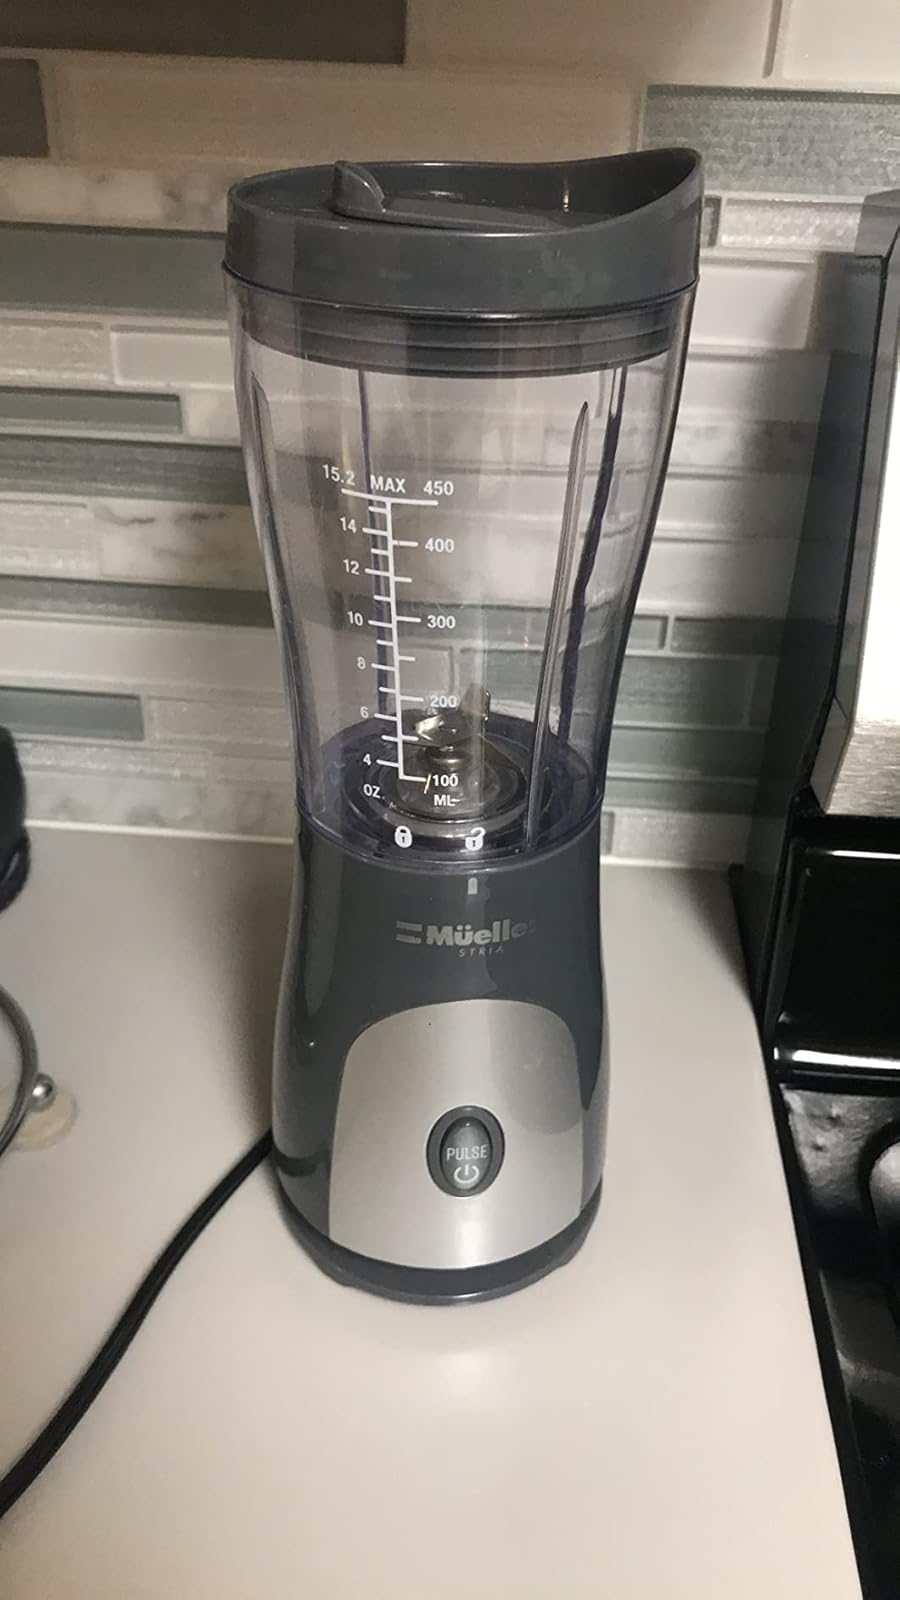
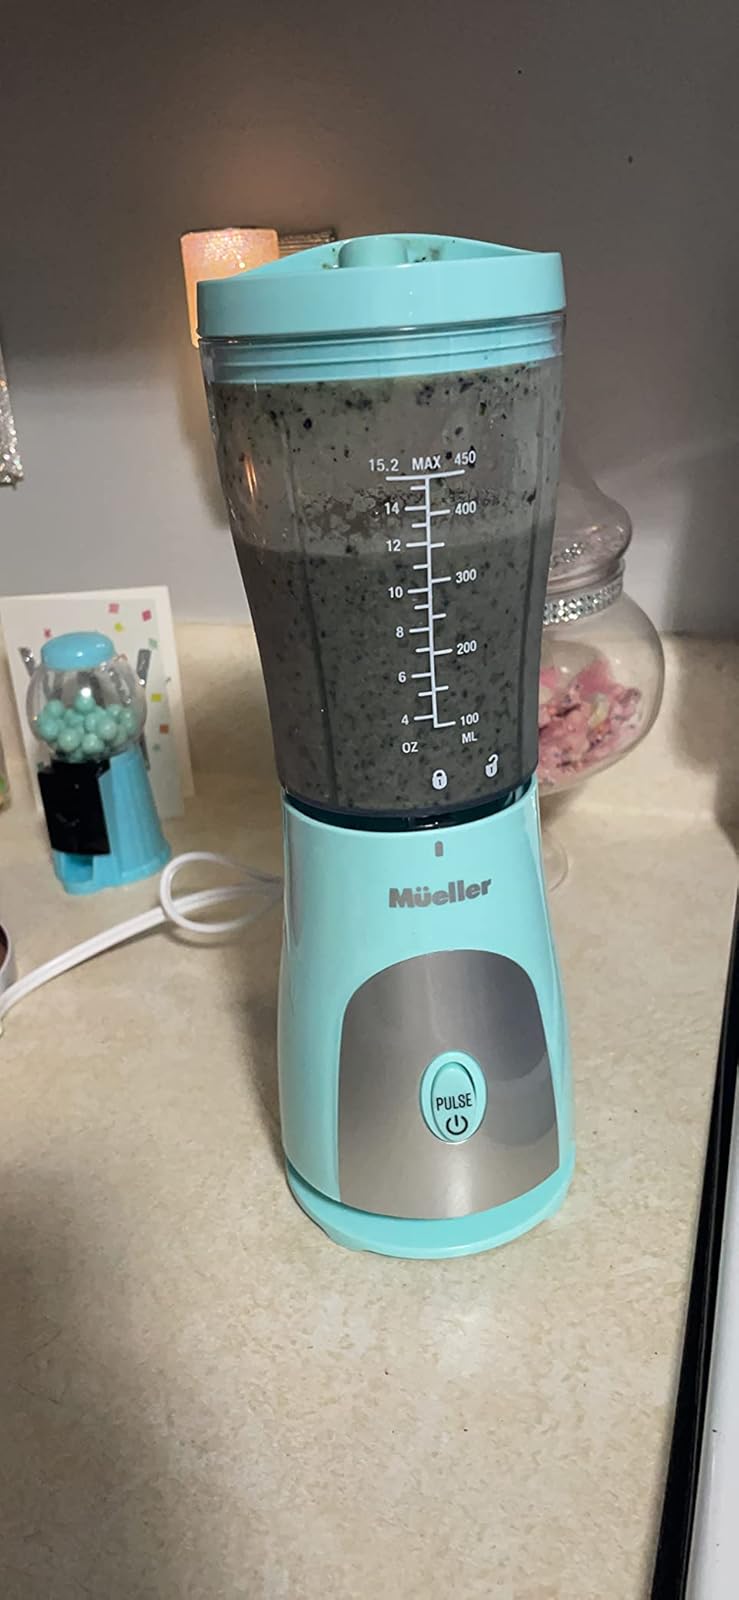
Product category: items_blender
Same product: no